Yerevan

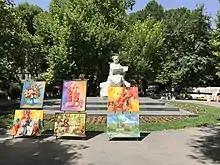
Paintings exhibited at Saryan Park

The Saint Gregory Cathedral, the new building of Yerevan City Council, the new section of Matenadaran institute, the new terminal of Zvartnots International Airport, the Cafesjian Center for the Arts at the Cascade, the Northern Avenue, and the new government complex of ministries are among the major construction projects fulfilled during the first two decades of the 21st century.